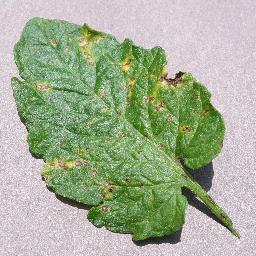
Label: Tomato___Septoria_leaf_spot